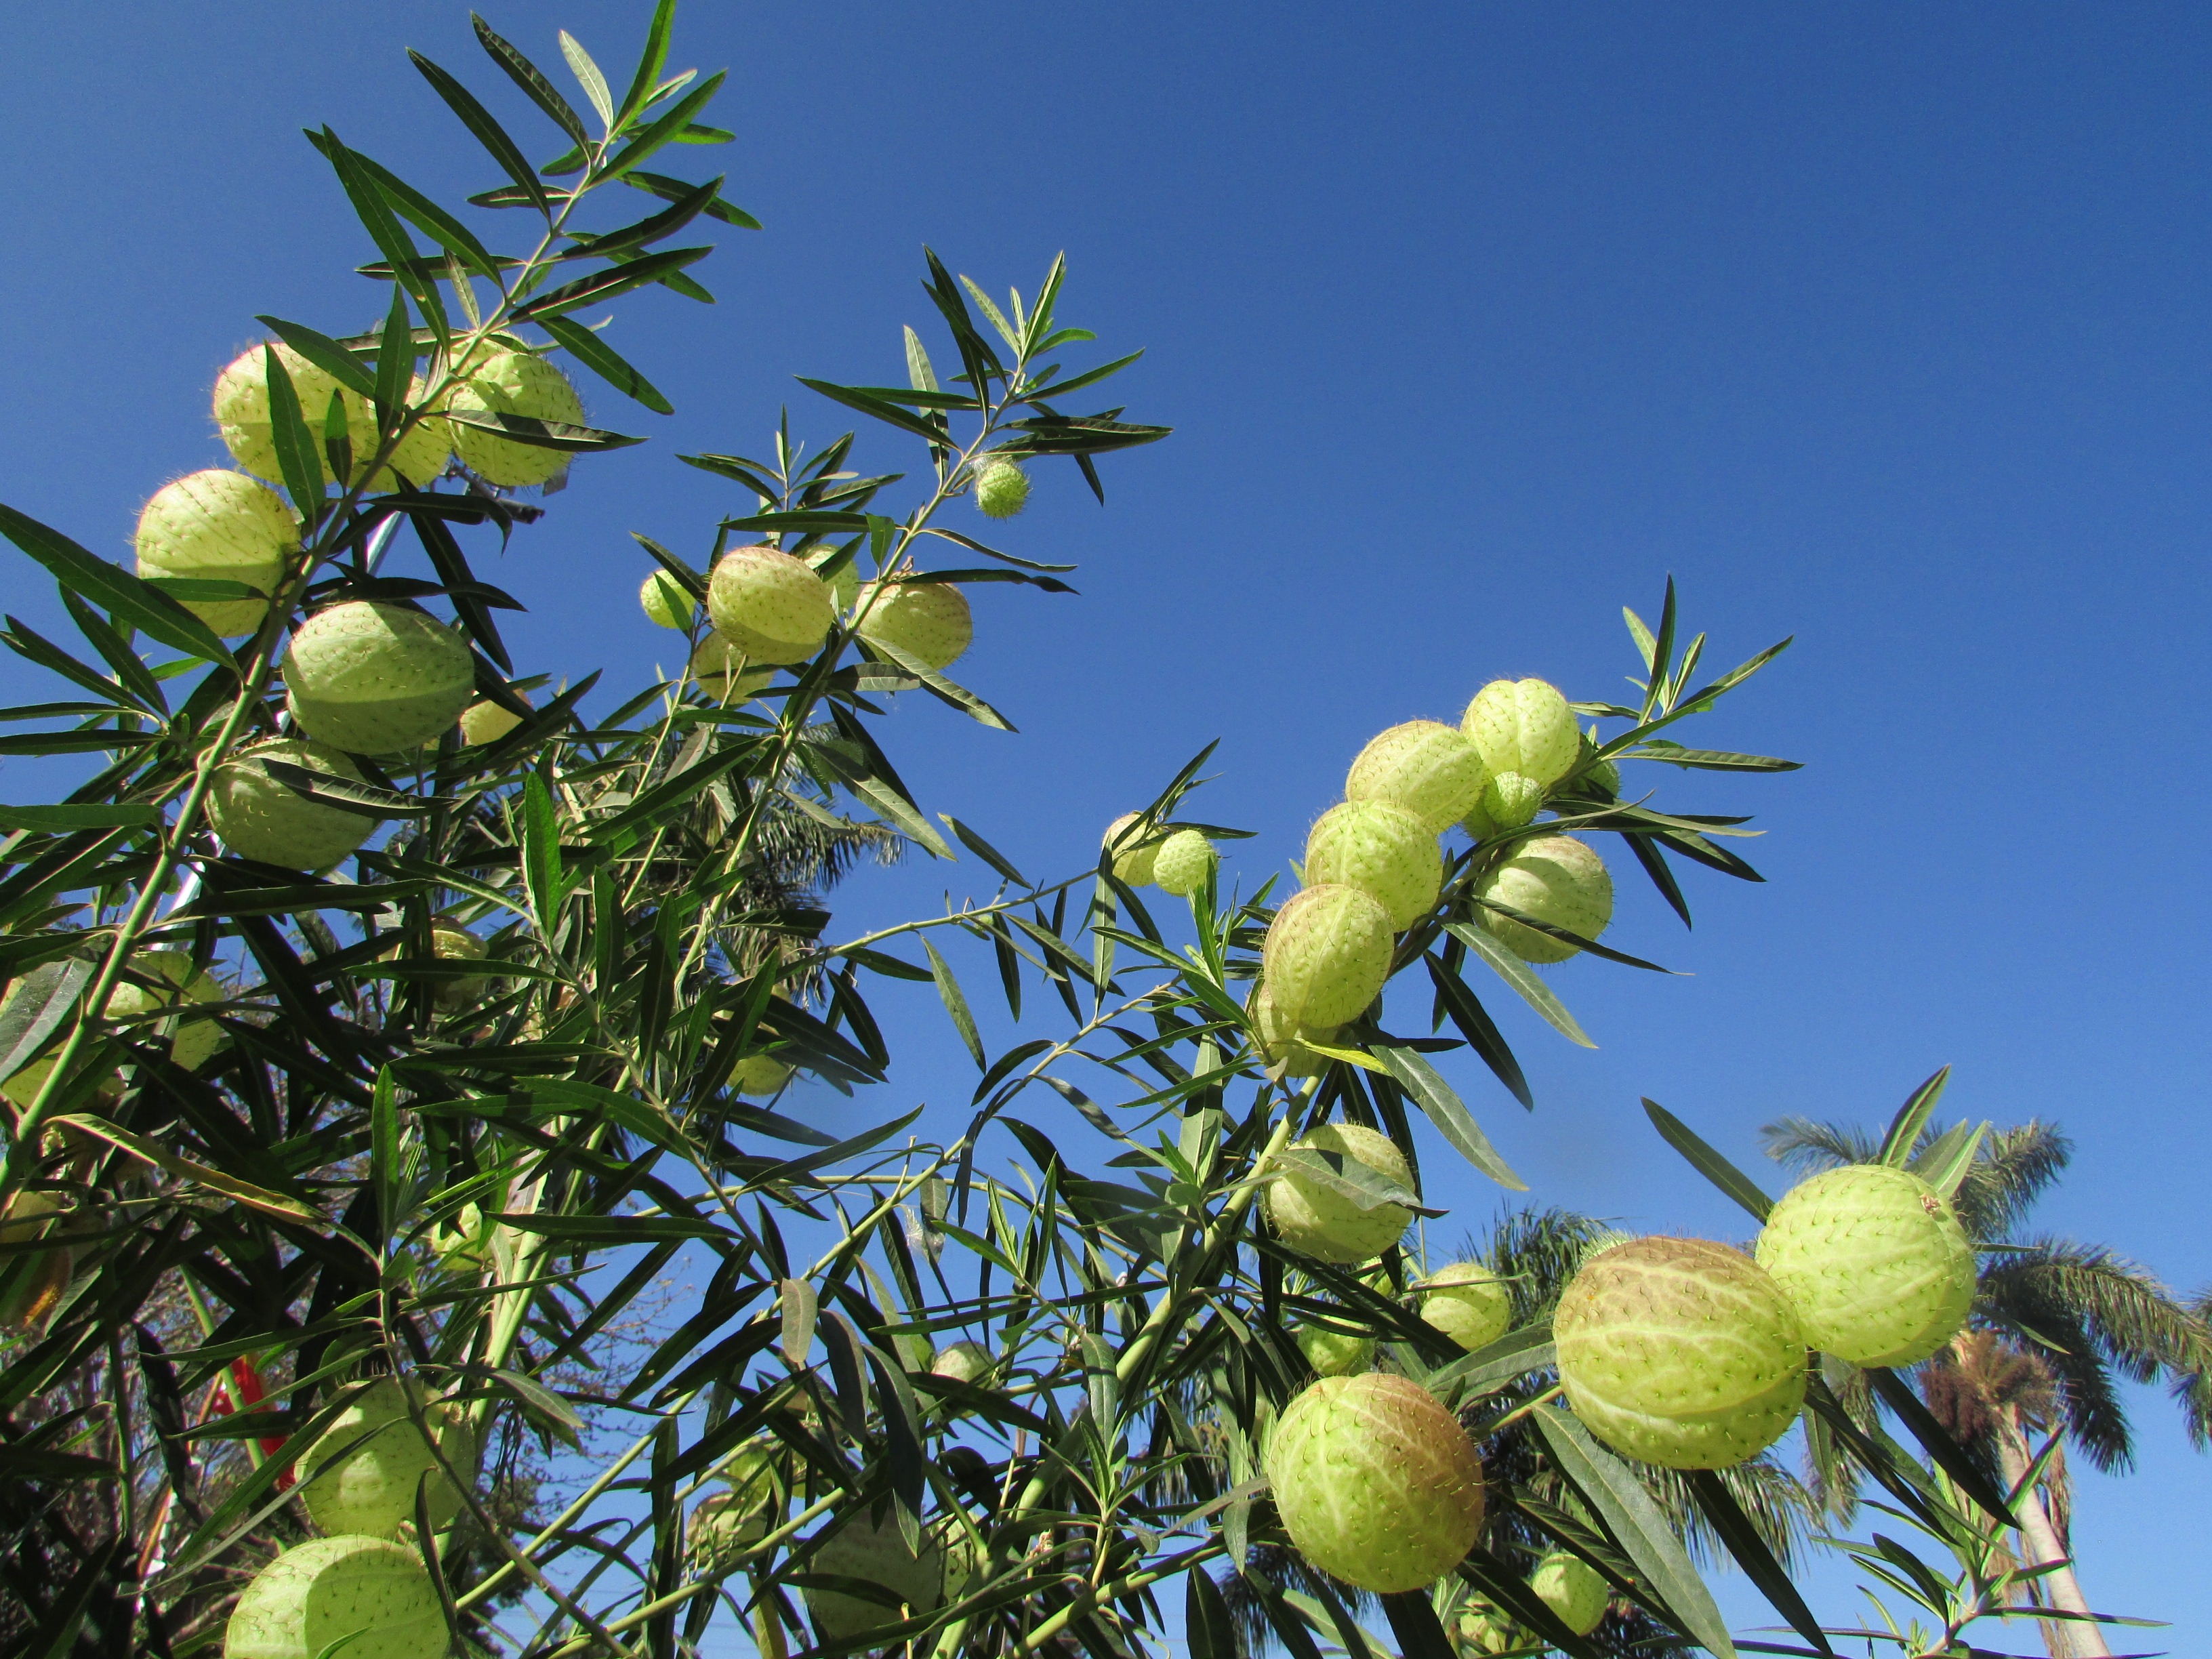
tree, branch, blossom, plant, fruit, stem, leaf, flower, petal, bloom, floral, environment, food, herb, produce, natural, evergreen, botany, agriculture, dharwad, flora, botanical, wildflower, outdoors, vegetation, shrub, india, horticulture, organic, flowering plant, woody plant, land plant, arecales, baloon flower